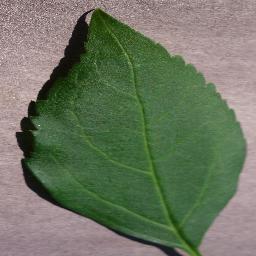
Label: Cherry___healthy